Bruno Conti

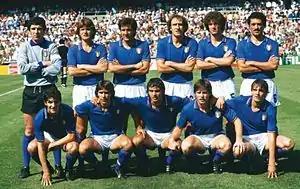
Conti (crouched, second from left) with the Italy national team in 1982

Conti made his senior international debut for Italy on 11 October 1980, in a 2–0 win against Luxembourg. He scored his first goal for Italy in a 2–0 home win against Yugoslavia, in Turin, on 15 November 1980 during their 1982 FIFA World Cup qualifying campaign. Upon becoming a regular member of the Italy national side, he was often regarded as the heir of his more experienced teammate, Causio, due to their similar role and playing style.